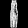
Label: Dress